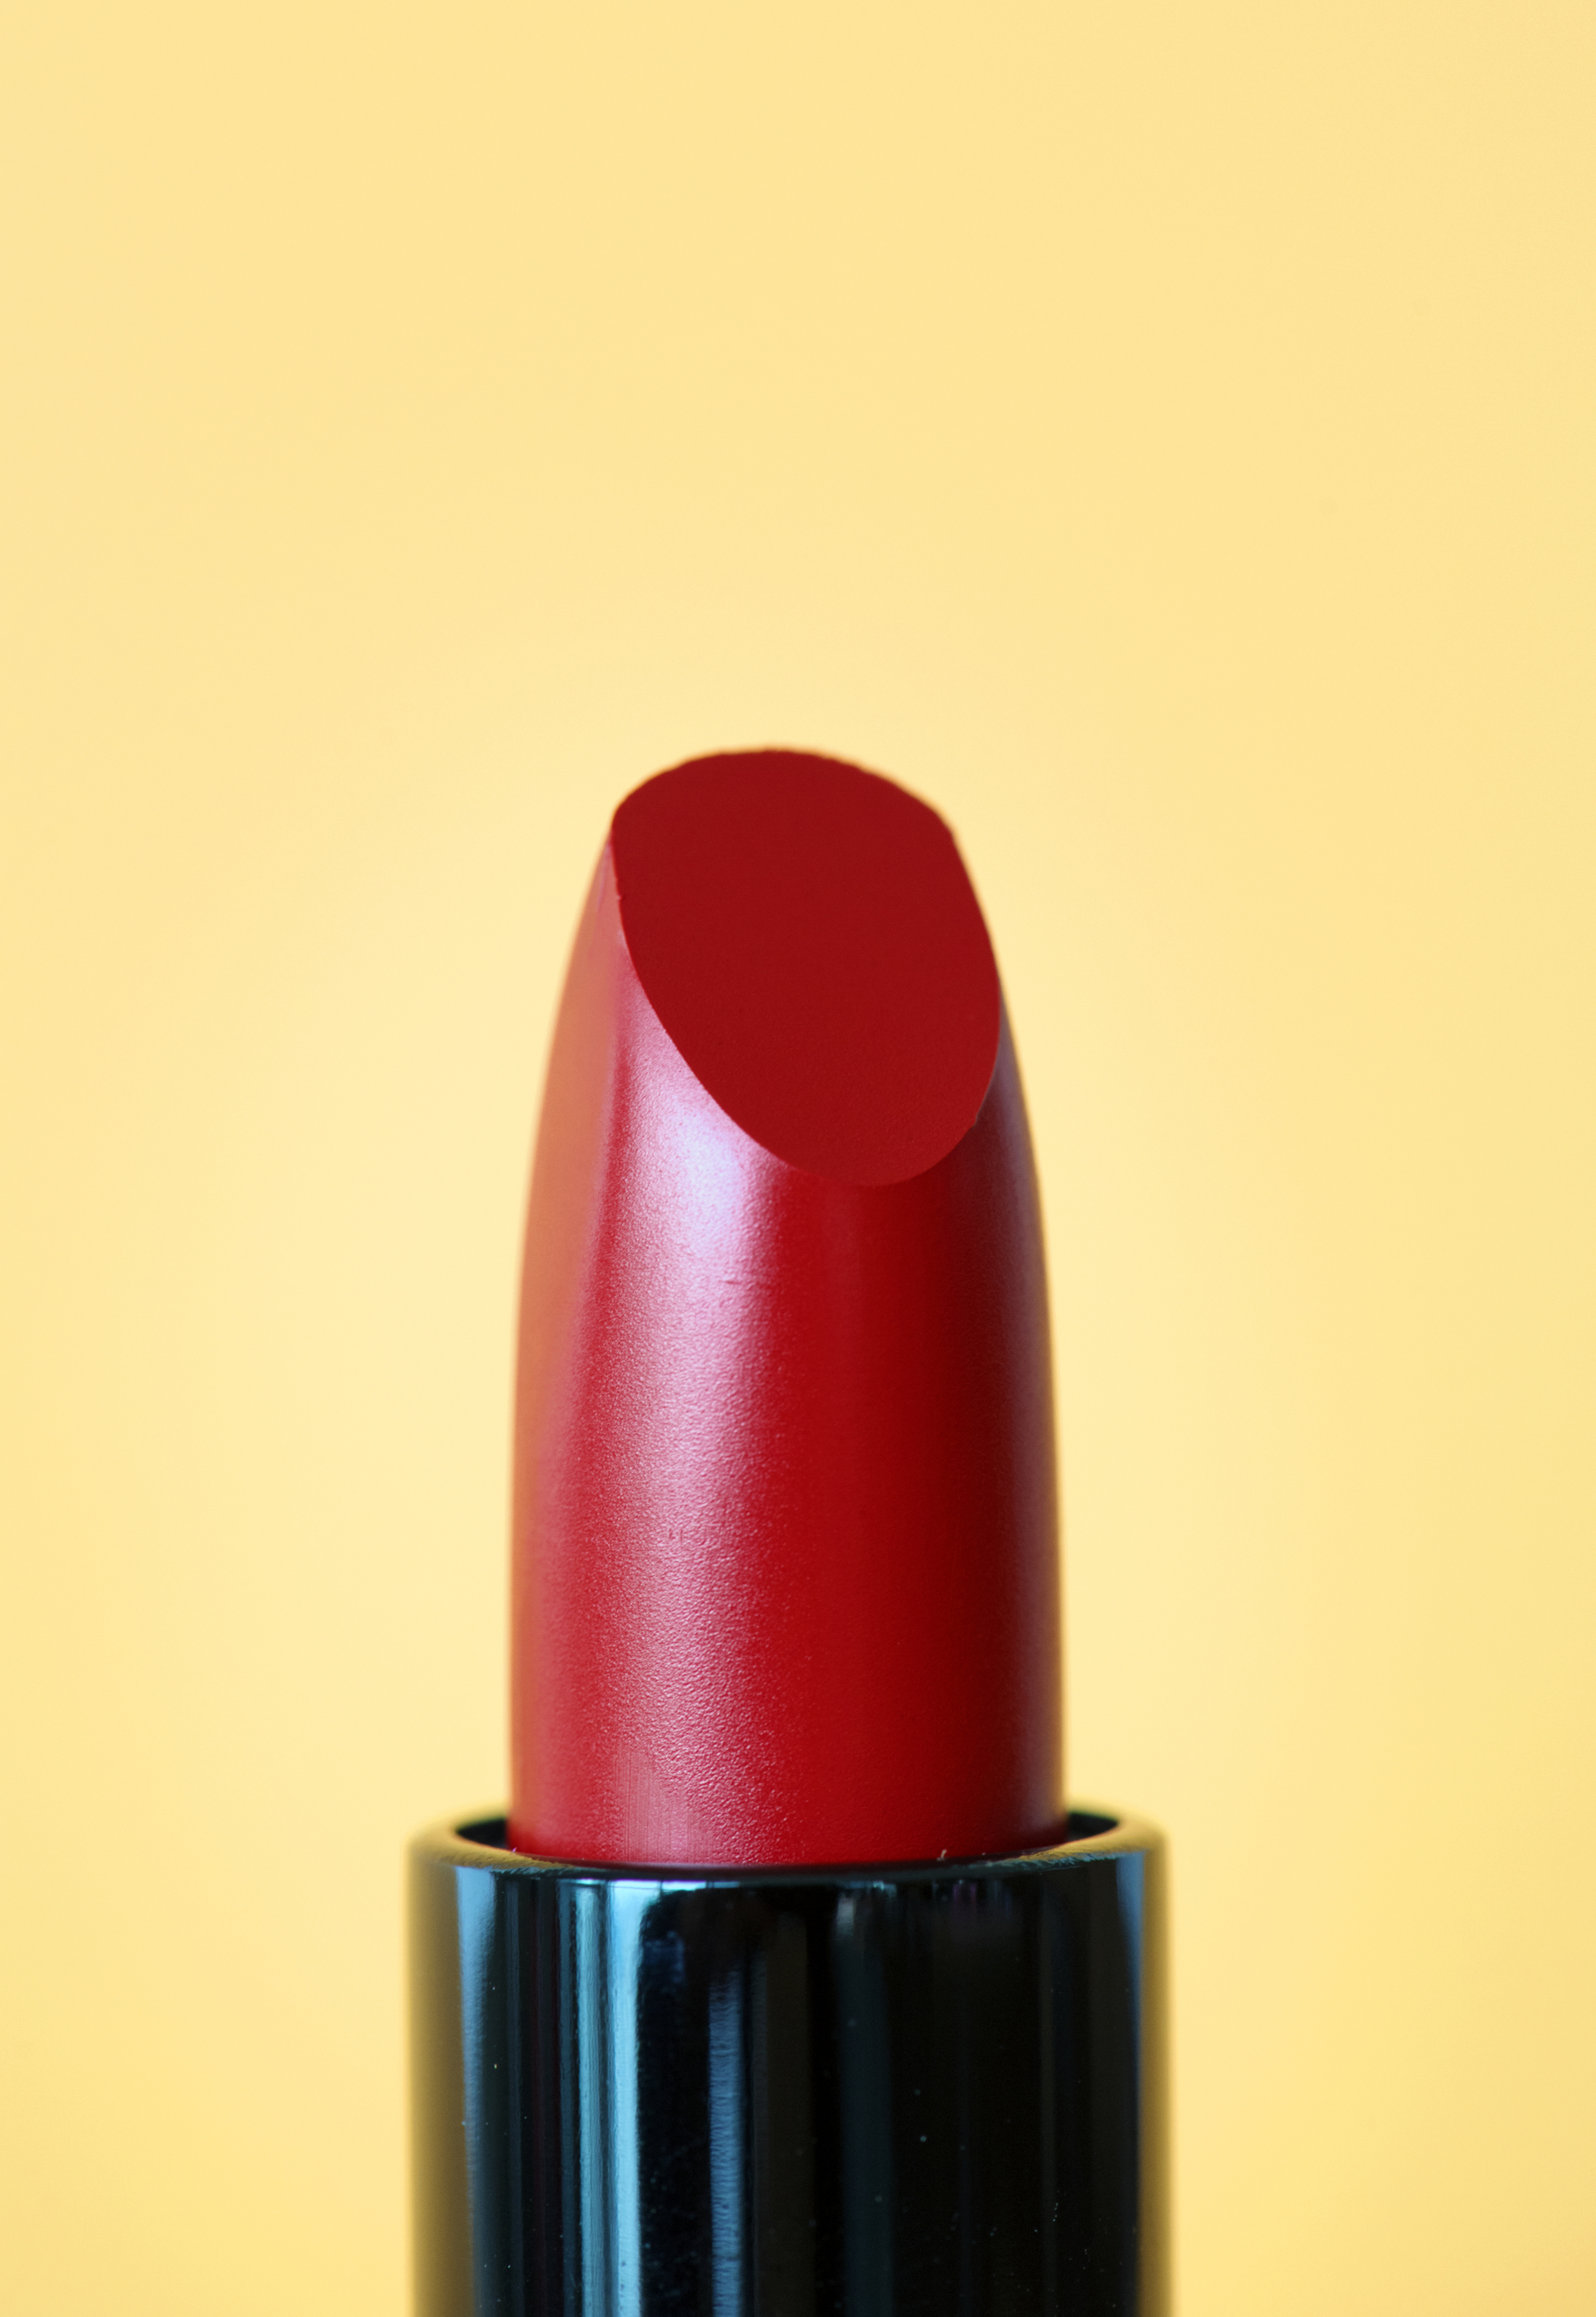
accessory, background, beauty, care, closeup, color, colorful, cosmetic, cosmetics, decoration, design, effect, face, fashion, female, feminine, glamour, hygienic, lip, lip balm, lipstick, luxury, makeup, pigmented, pink, product, protection, purple, red, single, smooth, stick, style, stylish, tint, tube, vivid, orange, Material property, Tints and shades, magenta